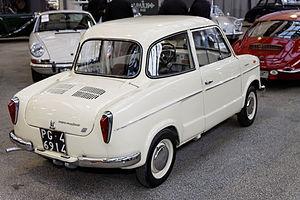
Les NSU Prinz sont des automobiles développées par le constructeur allemand NSU de 1957 à 1972. Elles subissent de nombreux restylages tout au long de leur production.